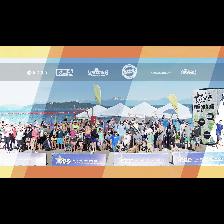
Label: Human